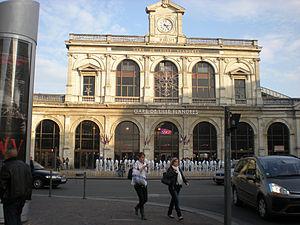
La liste des gares de Lille regroupe l'ensemble des gares ferroviaires situées sur le territoire de la ville de Lille.
Alfred Armand est un architecte français qui fut l'architecte attitré des frères Émile et Isaac Pereire, financiers et entrepreneurs des chemins de fer.